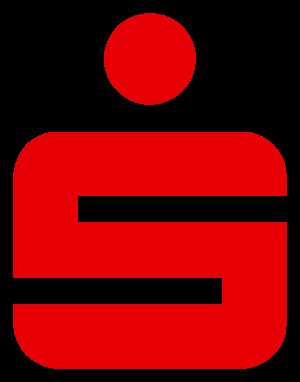
Sparekasse
Det tyske symbol for sparekasser. Symboler er også benyttet af danske sparekasser.
En sparekasse er et pengeinstitut, der er organiseret som en selvejende institution. Betegnelsen benyttes tillige om tidligere sparekasser, der er blevet omdannet til aktieselskaber, såkaldte sparekasseaktieselskaber.